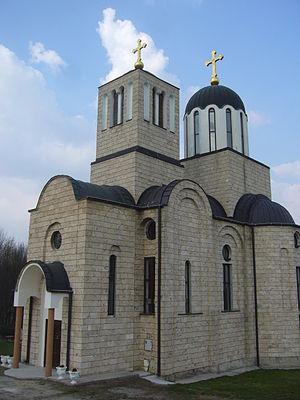
Popučke est une localité de Serbie située sur le territoire de la Ville de Valjevo, district de Kolubara. Au recensement de 2011, elle comptait 2 603 habitants.
L'éparchie de Valjevo est une circonscription de l'Église orthodoxe serbe. Elle a son siège à Valjevo et, en 2016, elle a à sa tête l'évêque Milutin.